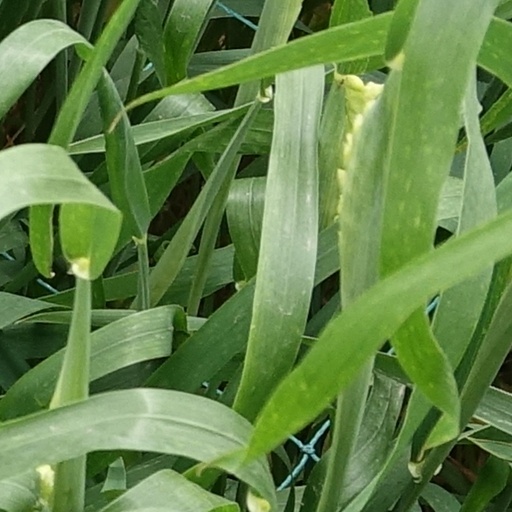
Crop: wheat